Burma campaign

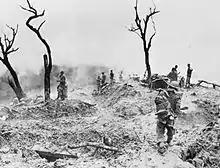
The scene on Scraggy Hill, captured by the 10th Gurkhas during the Battle of Imphal

The Japanese were influenced to an unknown degree by Subhas Chandra Bose, commander of the Indian National Army. This was composed largely of Indian soldiers who had been captured in Malaya or Singapore, and Indians (Tamils) living in Malaya. At Bose's instigation, a substantial contingent of the INA joined in this "Chalo Delhi" ("March on Delhi") with the war cry Jai Hind. Both Bose and Mutaguchi emphasised the advantages which would be gained by a successful attack into India. With misgivings on the part of several of Mutaguchi's superiors and subordinates, Operation U-Go was launched.